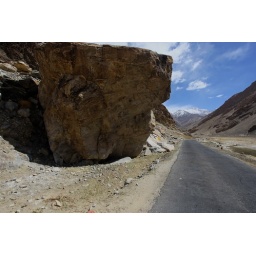
Day 3 - Bizarre monolithic rock juts over the road